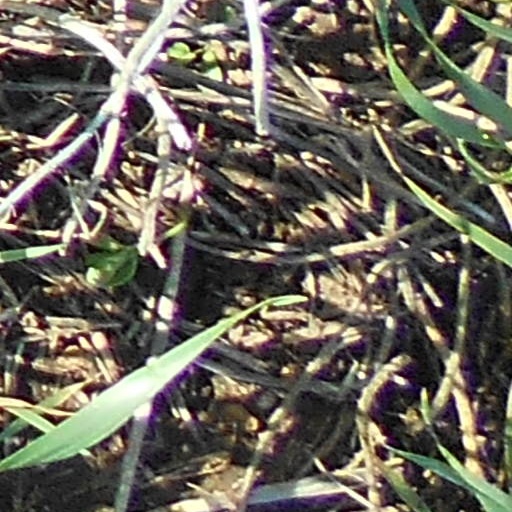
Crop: wheat